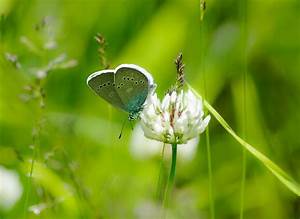
Label: butterfly